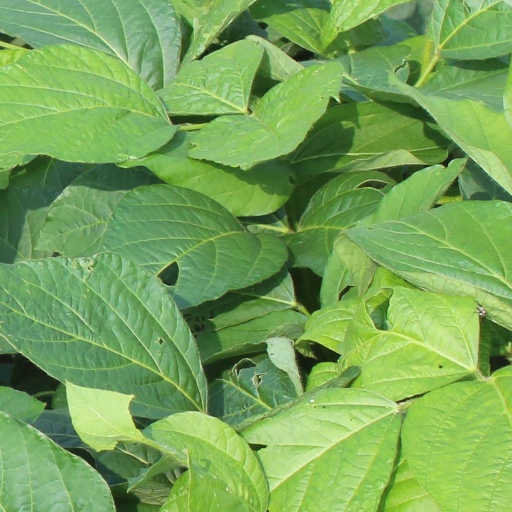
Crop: soybean